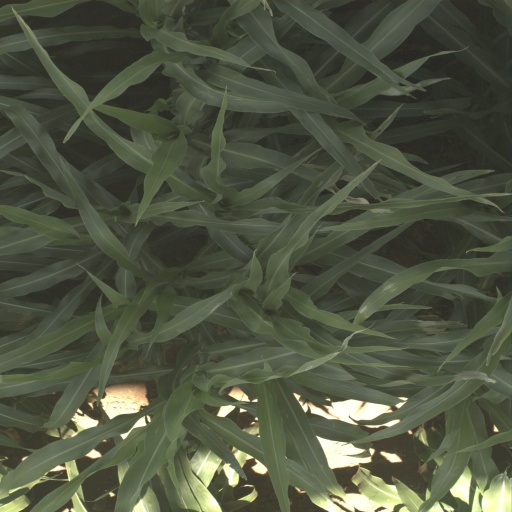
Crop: sorghum